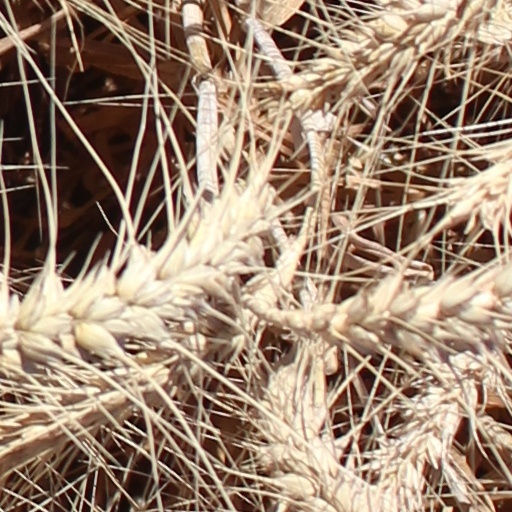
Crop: wheat